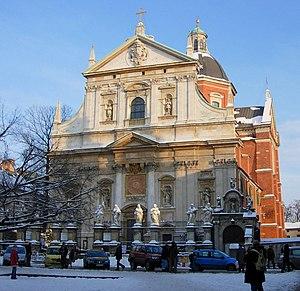
L'église Saints-Pierre-et-Paul est un édifice religieux catholique polonaise de style baroque, construite comme église du collège jésuite entre 1597 et 1619 par Giovanni Maria Bernardoni dans l'ancienne capitale de la Pologne, aujourd'hui le centre historique de Cracovie. Dédiée à saint Pierre et saint Paul, sa façade est un exemple caractéristique de l'influence architecturale exercée par l'Église du Gesù sur les constructions jésuites partout dans le monde.